Prästö, Åland

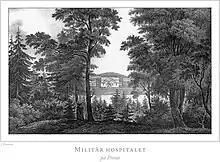
The military hospital illustrated in Finland framstäldt i teckningar published 1845–1852.

As the Åland Islands became a part of the Russian Empire in 1809, the islands were soon occupied by Russian military. A military hospital was established in Prästö in the early 1810s. As the construction of the Bomarsund Fortress started in 1829, the hospital was soon surrounded by several other buildings, forming a small village. The hospital operated until the fall of the Bomarsund Fortress in 1854, and was then burned down together with the nearby houses.